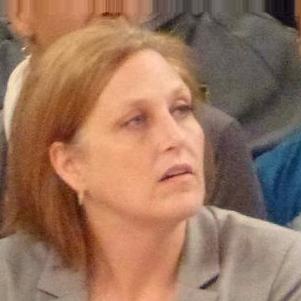
Age: 22